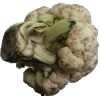
Label: Cauliflower 1